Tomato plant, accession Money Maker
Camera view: vertical (180 deg); turntable rotation: 60 degrees
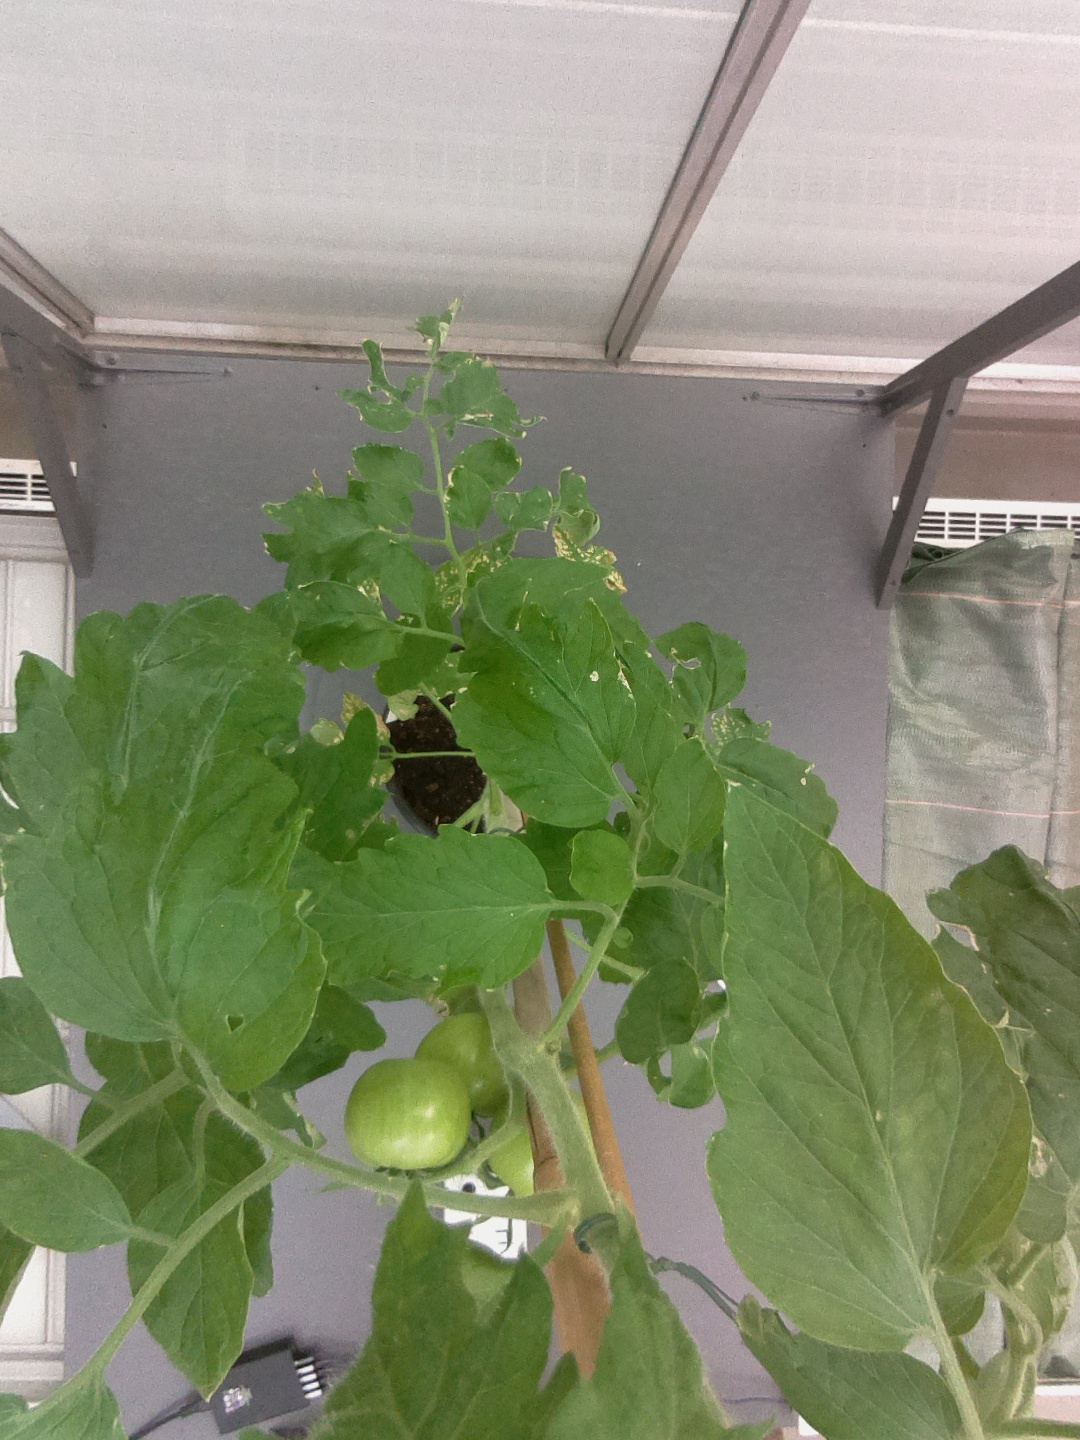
BBCH growth stage 73: 30%-40% of final fruit size